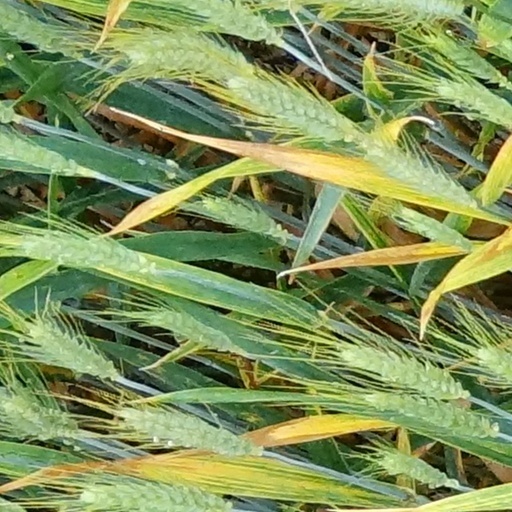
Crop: wheat